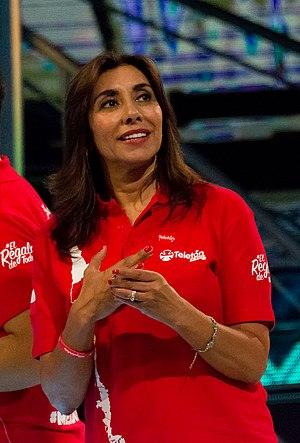
Carmen Gloria Arroyo García est une avocate et animatrice de télévision chilienne.